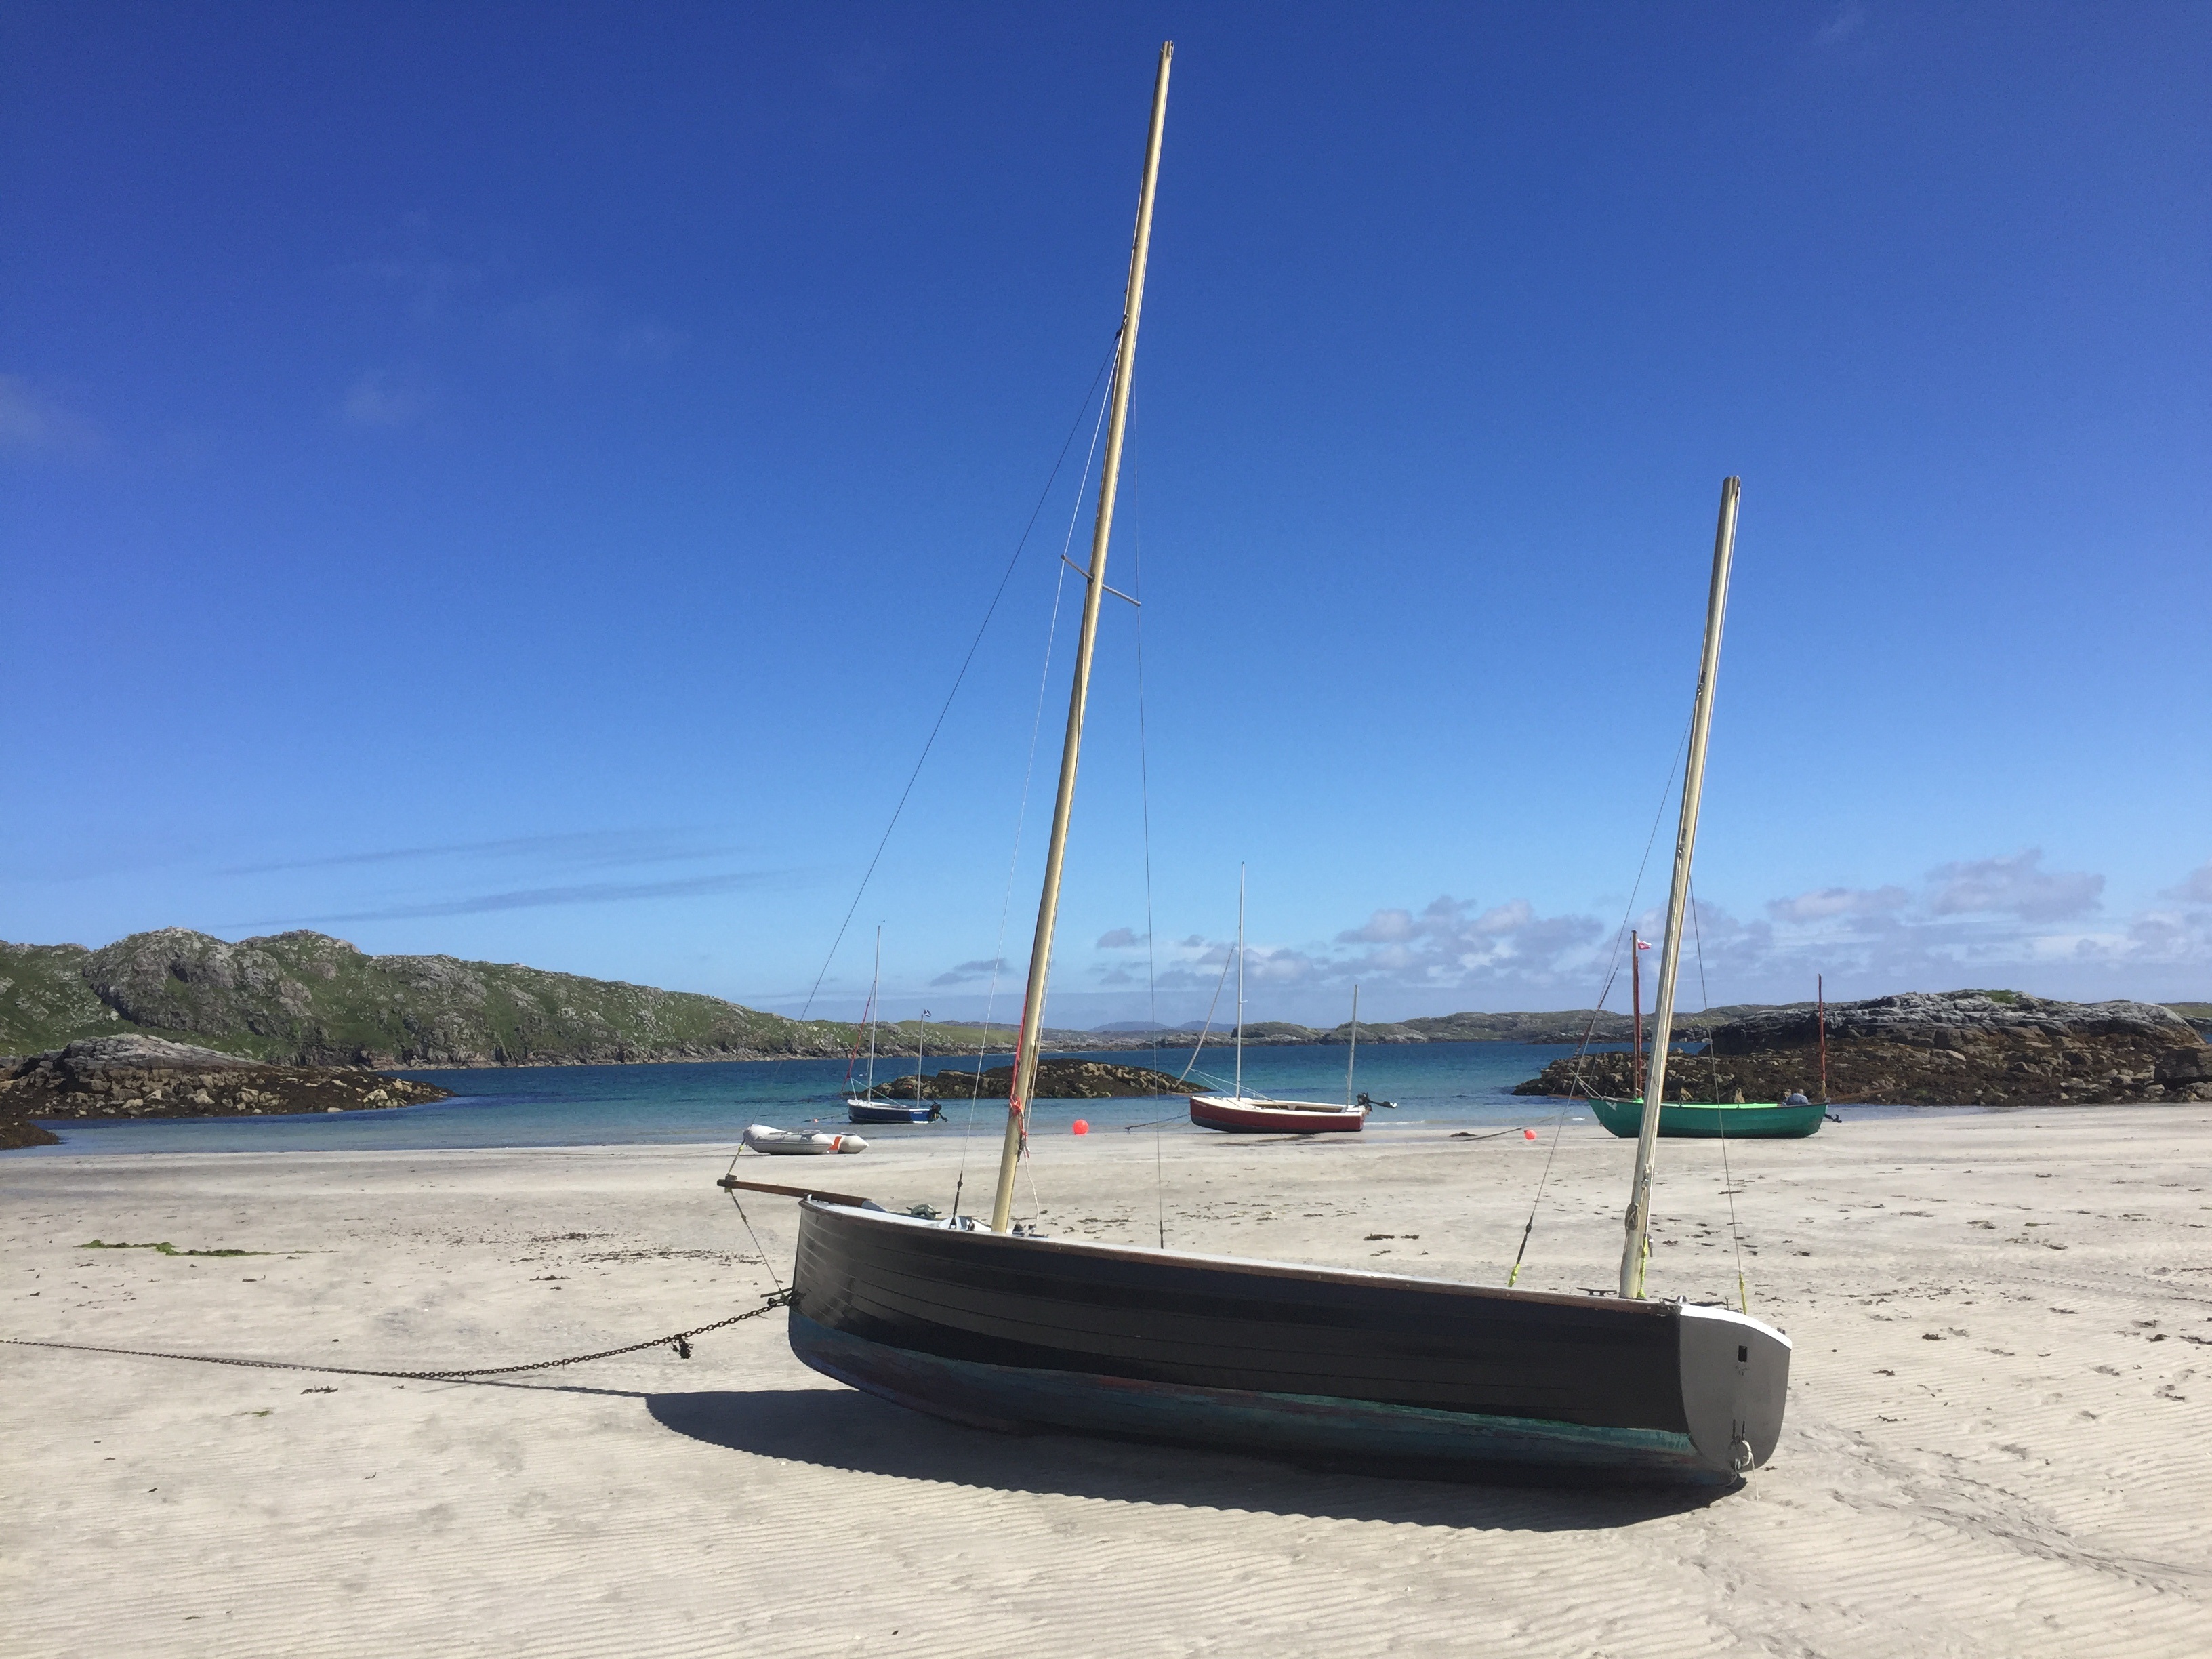
sea, boat, pier, ship, vehicle, mast, sailing, yacht, bay, sailboat, sail, scotland, watercraft, lewis, catamaran, hebrides, uig